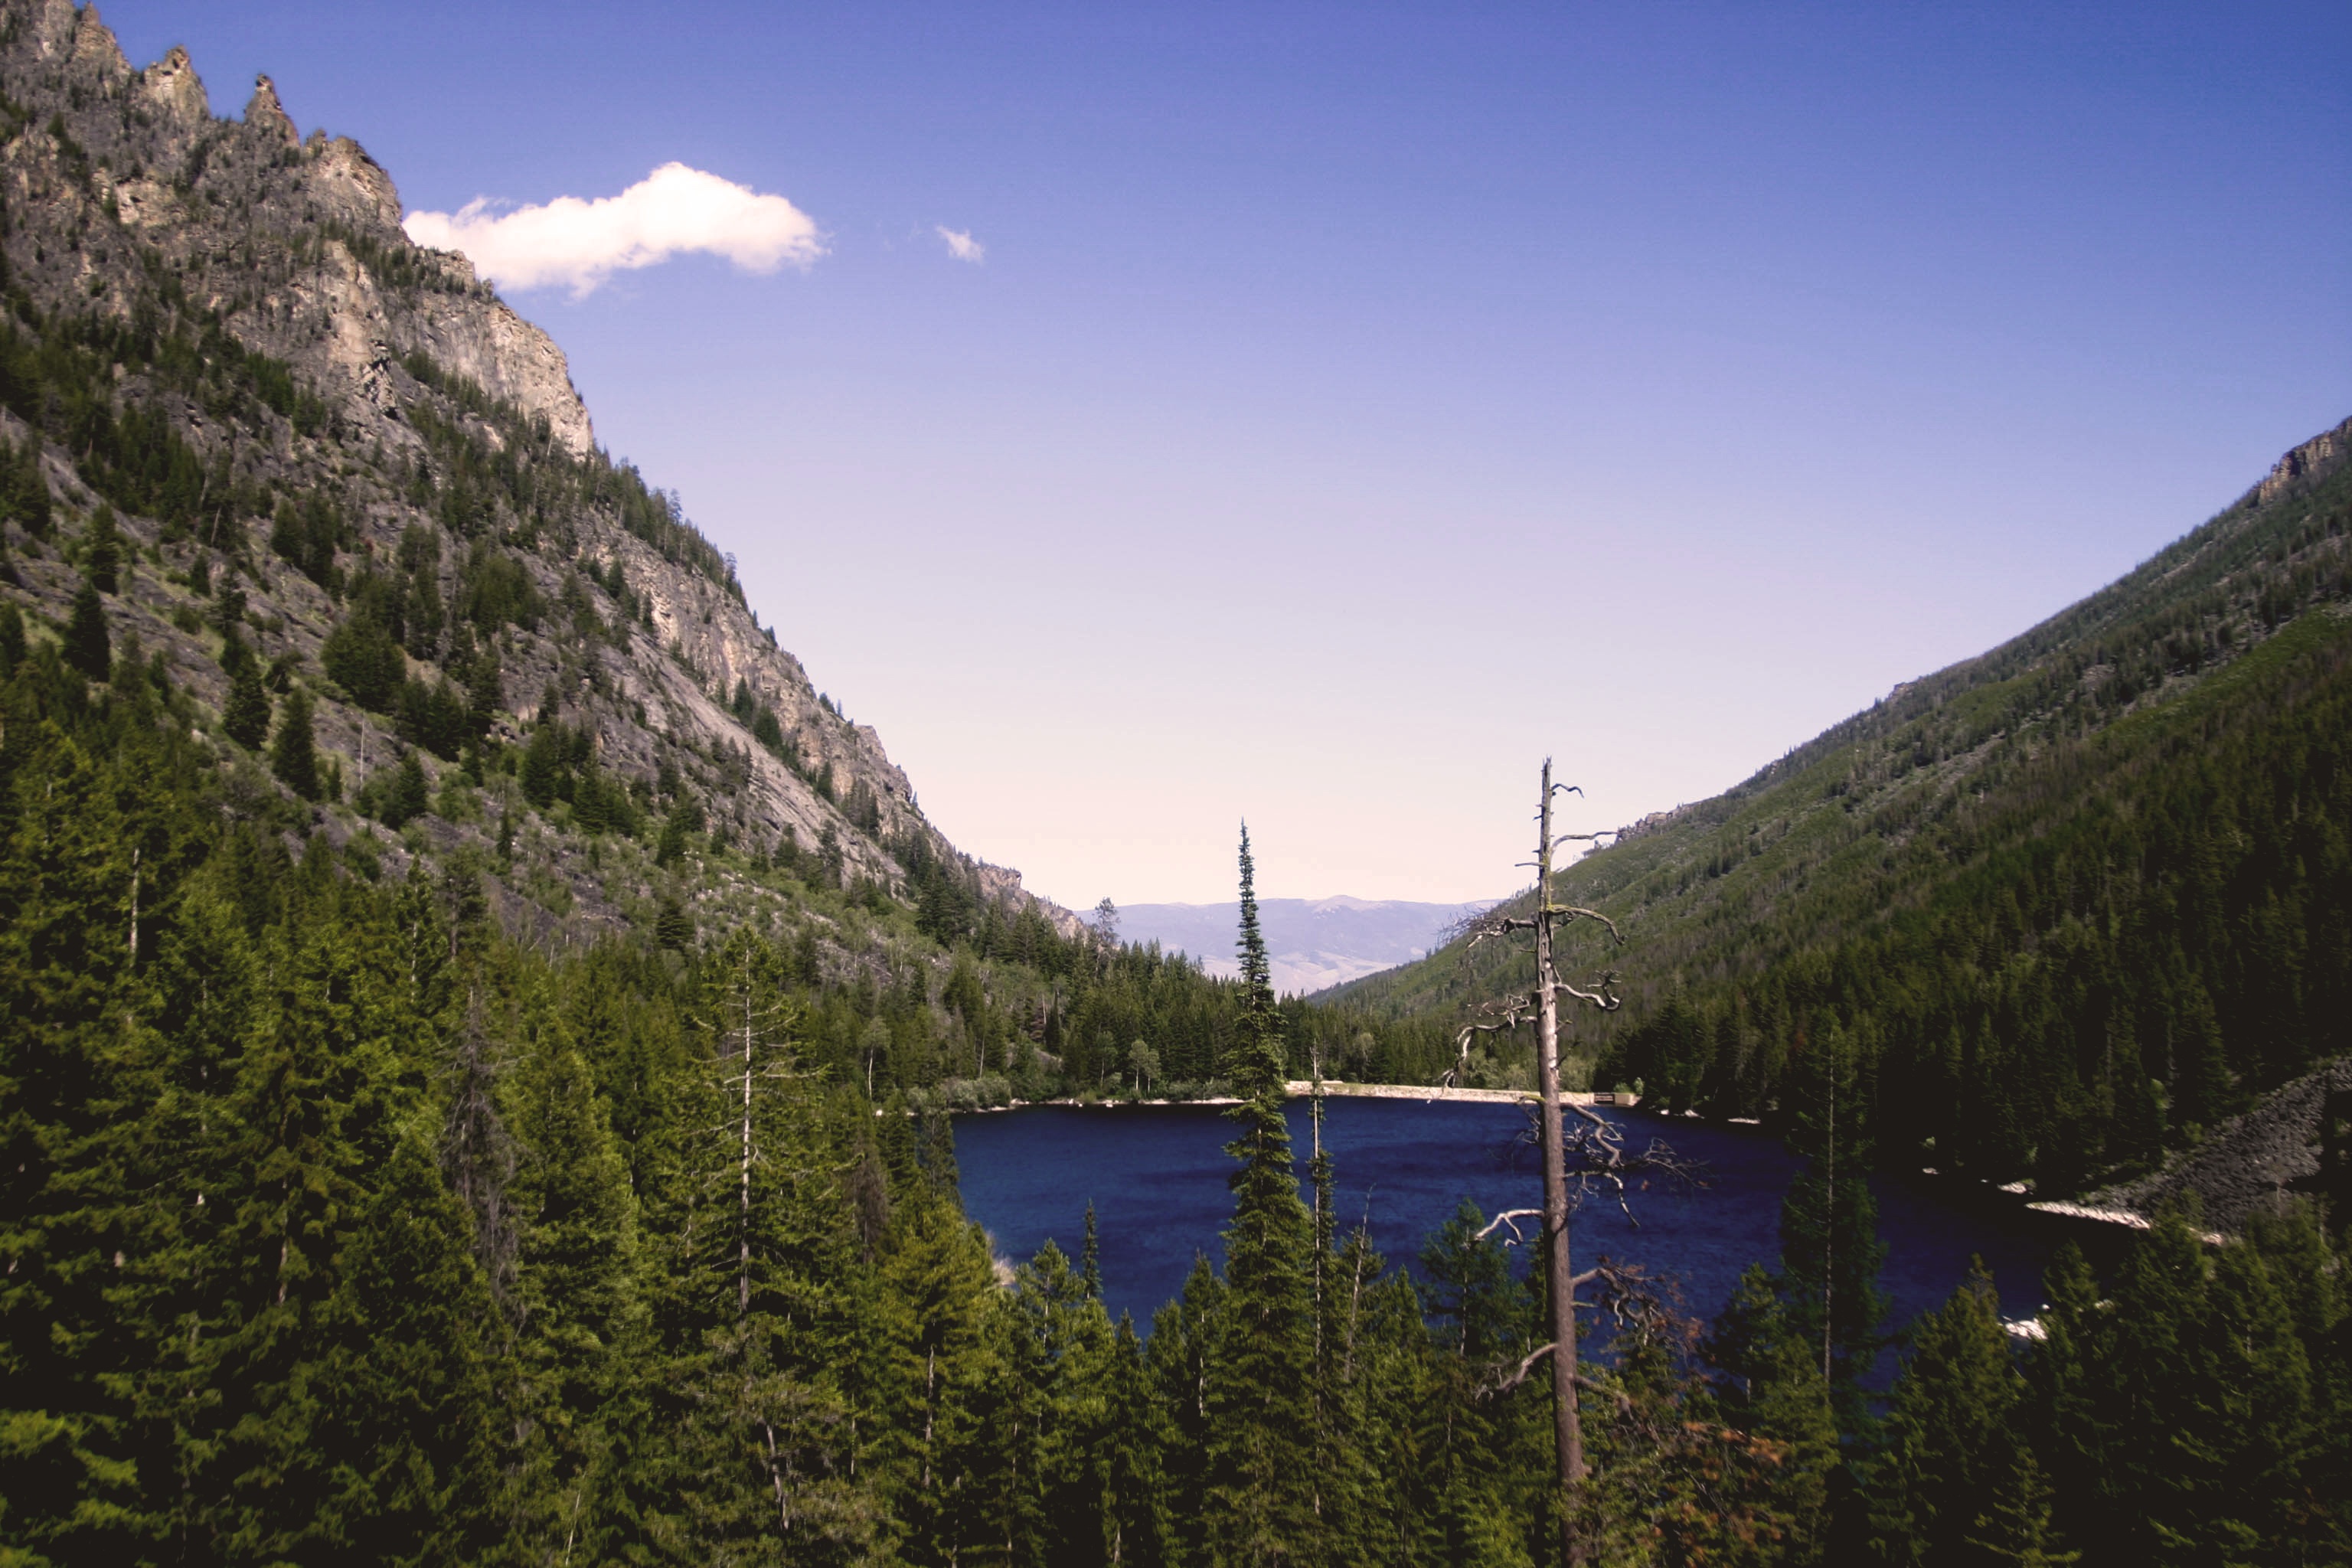
landscape, water, nature, forest, mountain, lake, river, valley, mountain range, reflection, scenic, fjord, reservoir, body of water, trees, alps, loch, landform, mountain pass, mountainous landforms